Iranian Revolution

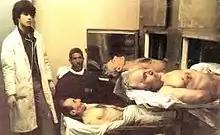
Executed generals of the Imperial Iranian Army: Reza Naji, Mehdi Rahimi, and Manouchehr Khosrodad

Angered, Bakhtiar made a speech of his own. Reaffirming himself as the legitimate leader, he declared that: